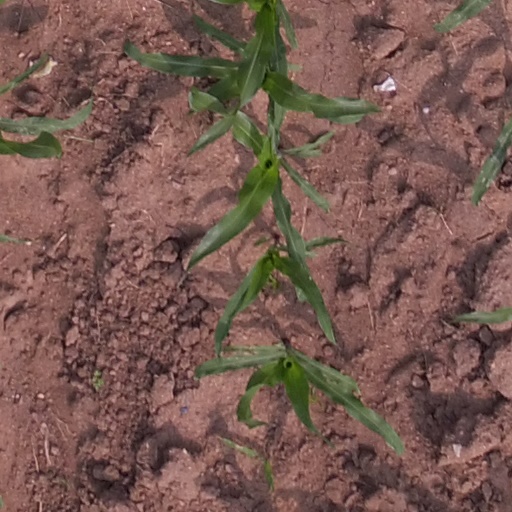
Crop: maize; corn